Otto van Verschuer

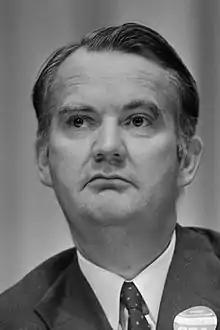
Otto baron van Verschuer in 1975

Otto Willem Arnold baron van Verschuer, lord of Mariënwaerdt, Echteld and Enspijk (22 July 1927 – 4 June 2014) was a Dutch politician. He served in the States of Gelderland between 1962 and 1978, while being part of the Executive of the same province from 1965. Verschuer was member of the Dutch Council of State between 1978 and 1983.